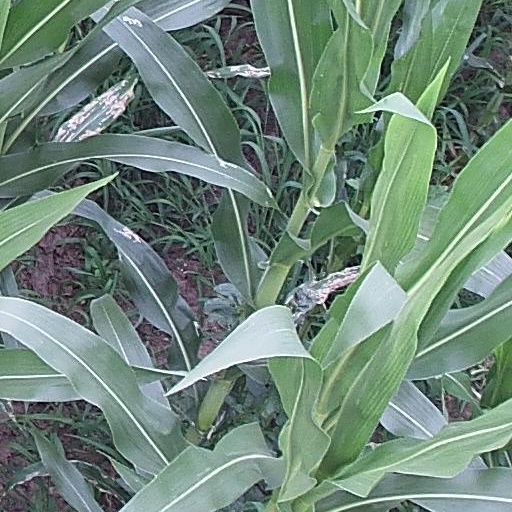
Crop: maize; corn